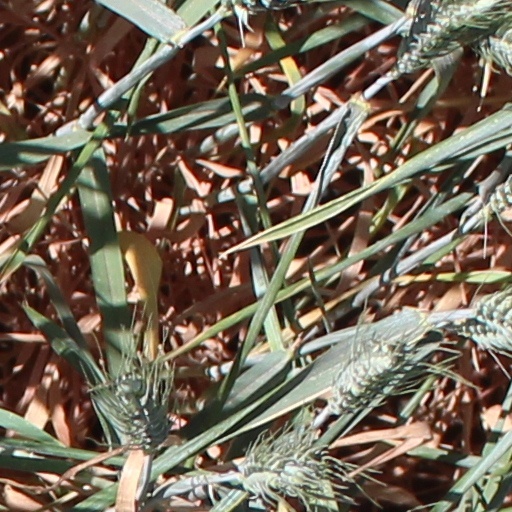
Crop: wheat